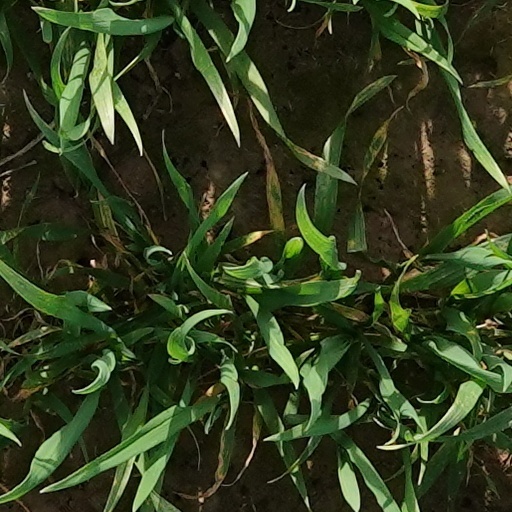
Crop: wheat